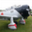
Label: airplane